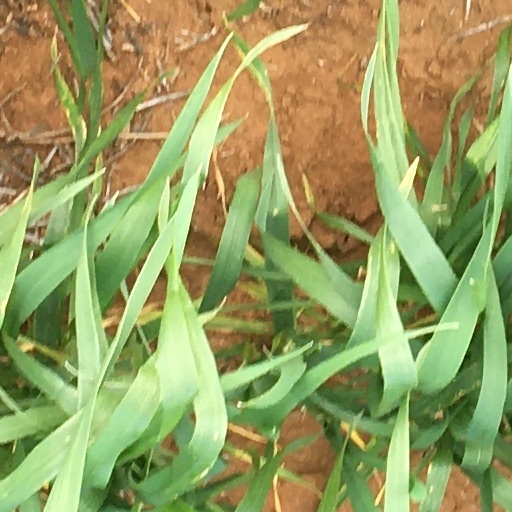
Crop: wheat